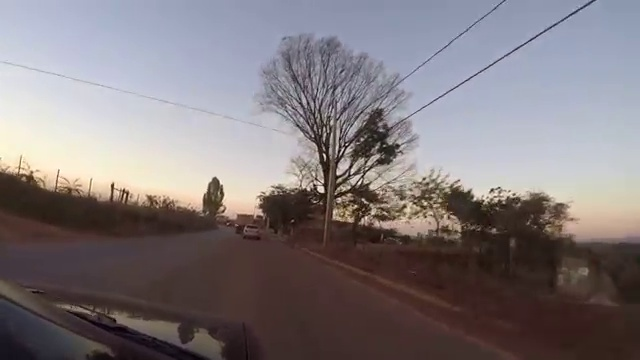
Fire: no
Smoke: no